Vince Connelly

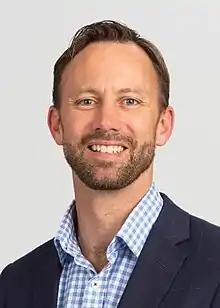

Vincent Gerard Connelly (born 16 September 1978) is a former Australian politician who served as a Liberal member of the House of Representatives for the Division of Stirling in Western Australia from 2019 until the seat's abolition in 2022. He ran unsuccessfully for the Liberal Party in the Division of Moore at the 2025 federal election.